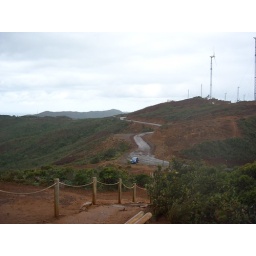
typical mountain roads in New Caledonia